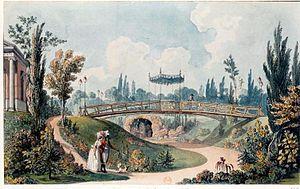
Jardins de l'hôtel Beaumarchais à Paris (quartier de la Bastille) Aquarelle, plume et encre de Chine
Paul Guillaume le Romain est un architecte français actif dans le dernier quart du XVIIIᵉ siècle. Lauréat du Prix de Rome en 1775, collaborateur de Charles De Wailly, il est connu essentiellement pour avoir construit entre 1788-1790 à proximité de la Bastille l'hôtel de Beaumarchais, qui fut célèbre pour sa cour circulaire, sa façade en exèdre et son jardin à l'anglaise.